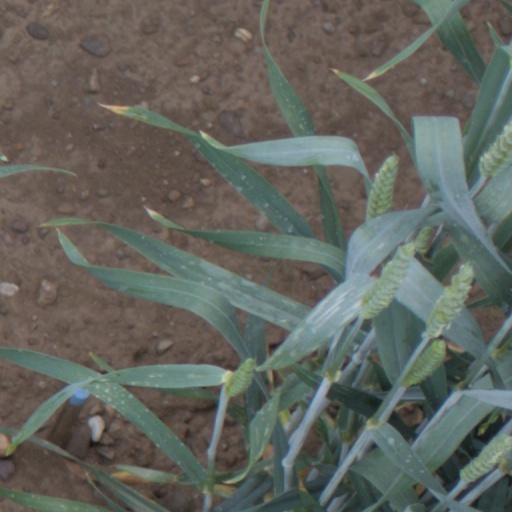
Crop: wheat